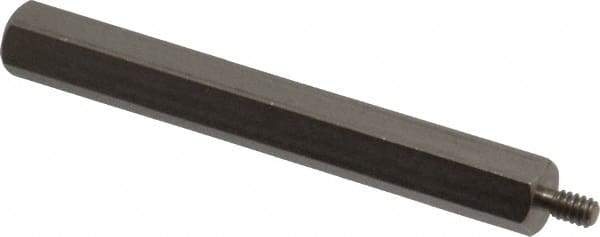
Electro Hardware - #4-40, 2-3/16" OAL, 1/4" Across Flats, Stainless Steel Hex Male/Female Circuit Board Standoffs - 1/4" Thread Depth, 2" Body Length, Bright Finish
Brand: Electro Hardware
Item #: 67735563 Brand: Electro Hardware Model #: 1483M09F16-440 Exact Tooling IR#: 04 Features and Benefits Circuit board standoffs with male/female threads have one externally threaded end and one internally threaded end. The female end accepts male fasteners or other standoffs. Stainless steel is a strong, corrosion-resistant alloy with excellent resistance to heat. It is used in high-stress, outdoor and corrosive applications. Product Specifications Thread Type Male/Female Material Stainless Steel System of Measurement Inch Body Shape Hex Overall Length (Inch) 2-3/16 Overall Length (Decimal Inch) 2.1875 Thread Size #4-40 Width Across Flats (Decimal Inch) 0.2500 Width Across Flats (Inch) 1/4 Finish/Coating Bright Body Length (Inch) 2 Body Length (Decimal Inch) 2.0000 Thread Length (Inch) 3/16 Thread Depth (Inch) 1/4 Length Tolerance (Decimal Inch) -0.005 to 0.005 Material Grade 18-8; Grade 303 Fastener Standard QQ-S-763
Category: Hardware > Hardware Accessories > Hardware Fasteners > Screw Posts